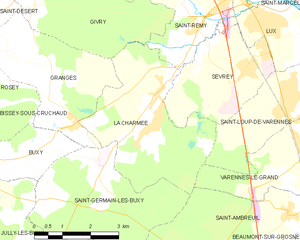
Carte des communes françaises